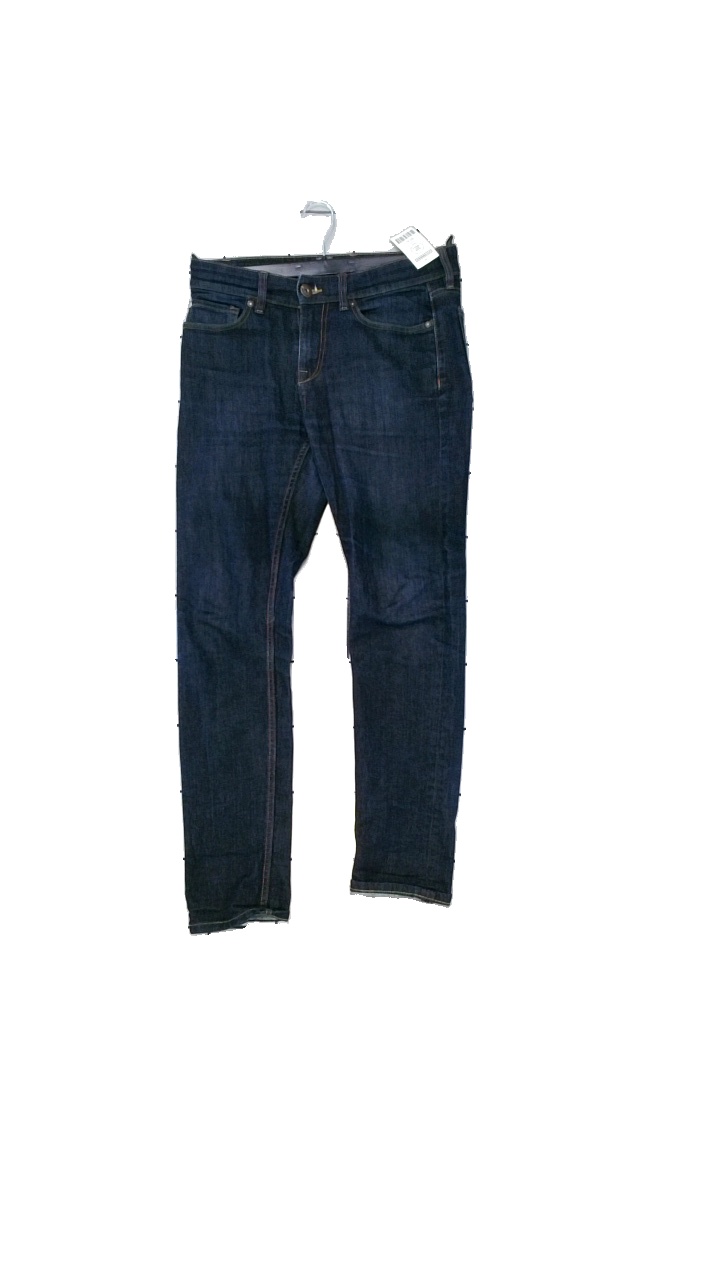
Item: Jeans (Unisex)
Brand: Dr Denim
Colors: Blue
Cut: Tight
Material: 100% cotton
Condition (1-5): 5
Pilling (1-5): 3
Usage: Reuse
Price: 50-100